Eddy Baker

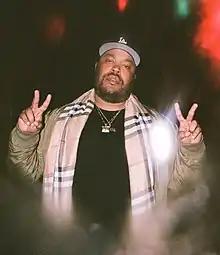
Baker in 2020

Jamaal Ashby (born August 18, 1991), known by his stage name Eddy Baker, is an American rapper, singer, and songwriter from Ontario, California. In 2011, he joined Raider Klan, the underground rap supergroup that popularized Phonk, a genre of trap inspired by 90s Memphis-rap, horrorcore, and niche internet phenomena. In 2012, Baker released "Edibles", his first mixtape, under Raider Klan Records. The following year, he performed at Coachella as a part of Raider Klan. Months later, Baker left the group and started Healthy Boyz alongside rappers Chilly Sosa and Celes Karter. In 2014, Healthy Boyz joined a four-crew supergroup, Seshollowaterboyz (abbreviated as SHWB), with Bones' TeamSESH, Xavier Wulf's Hollow Squad, and Chris Travis' Water Boyz. SHWB toured and released music regularly until 2020, when COVID-19 forced a global suspension of in-person concerts and Chris Travis (along with Water Boyz, his subsidiary) parted ways with the larger group. In May 2020, Eddy Baker started Blunt Talk, a podcast with co-host Chilly Sosa about current events and spirituality.